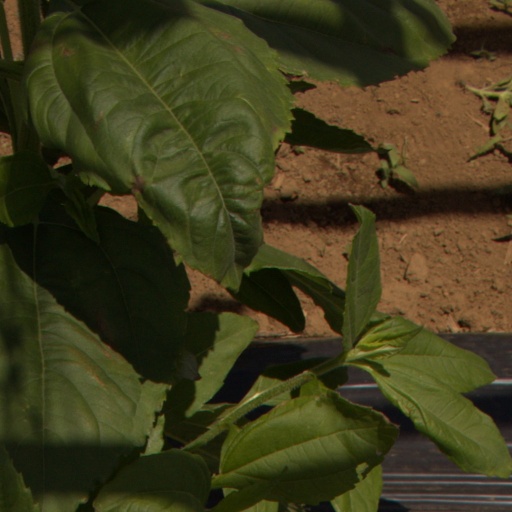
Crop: Jerusalem artichoke